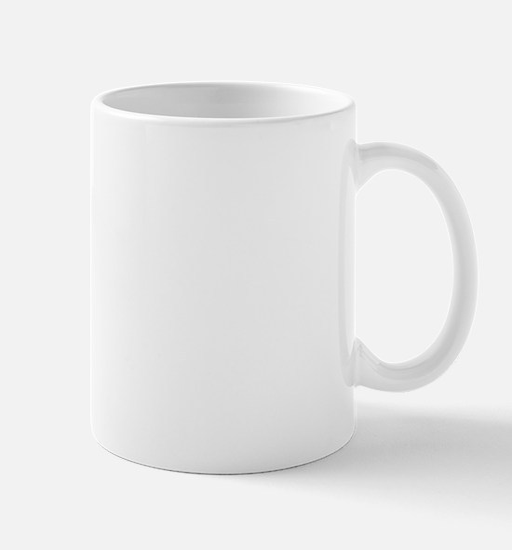
person is over the hill mug